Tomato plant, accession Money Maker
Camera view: vertical (180 deg); turntable rotation: 90 degrees
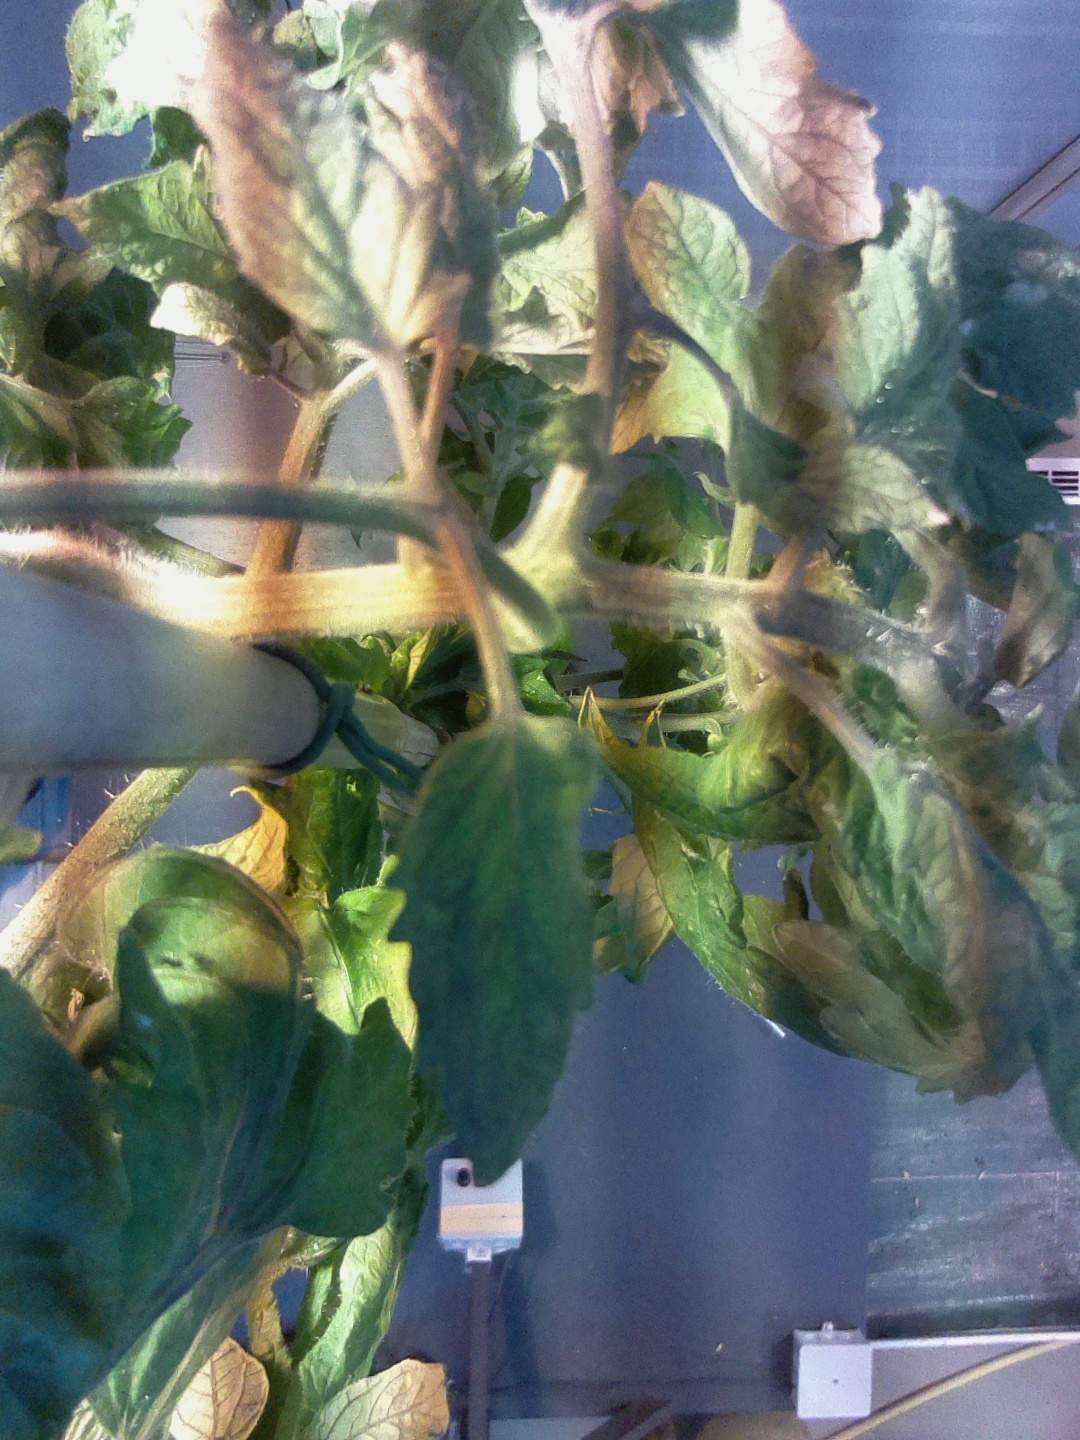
BBCH growth stage 76: 60%-70% of final fruit size